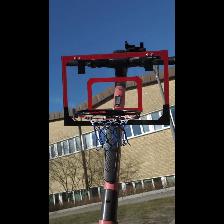
Label: NonHuman